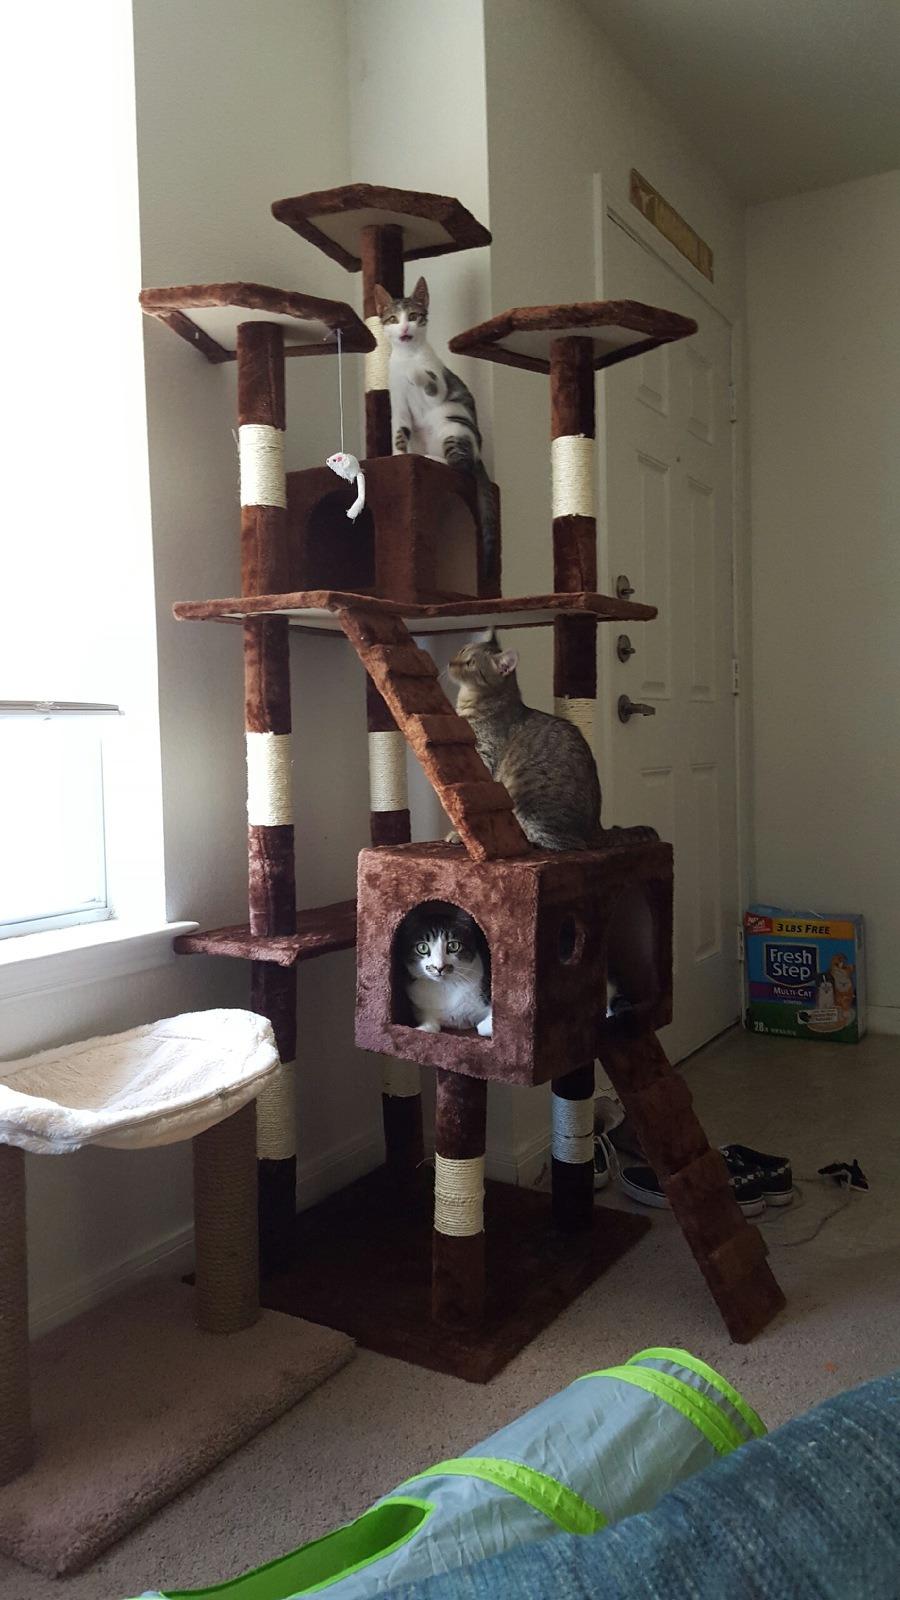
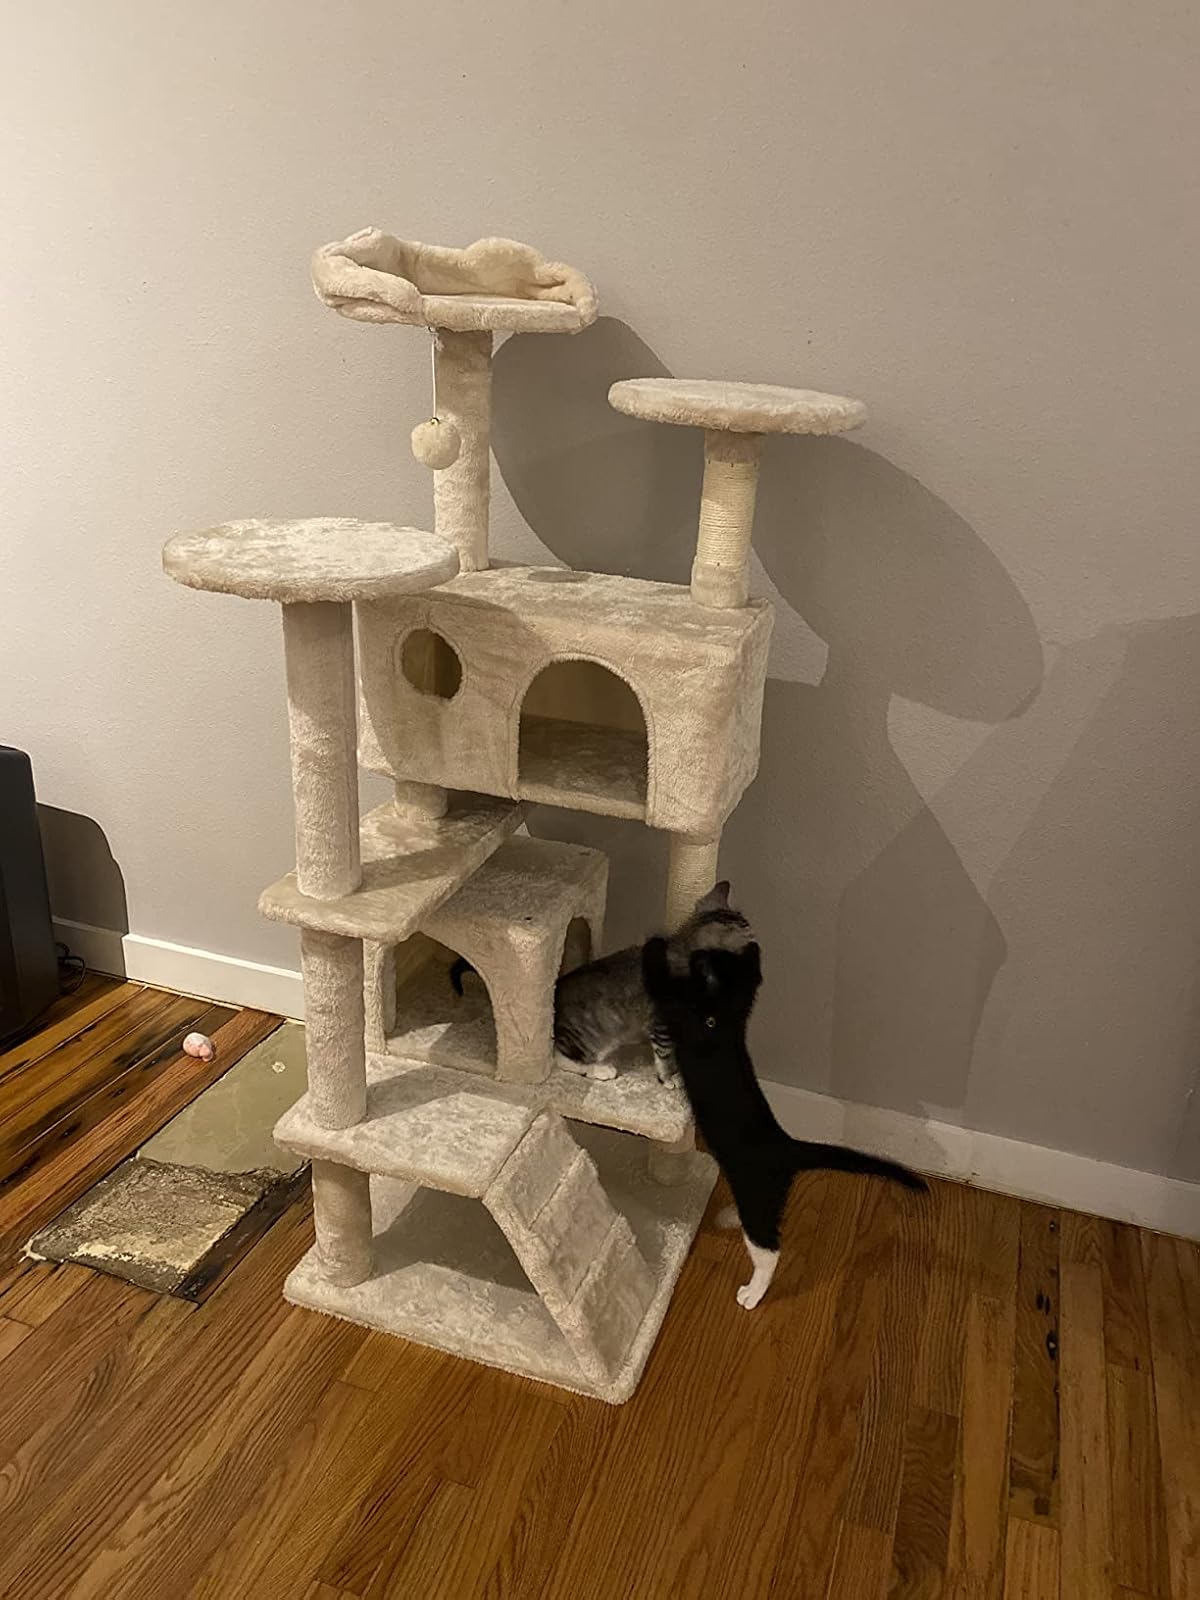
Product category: items_cat tree
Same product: no